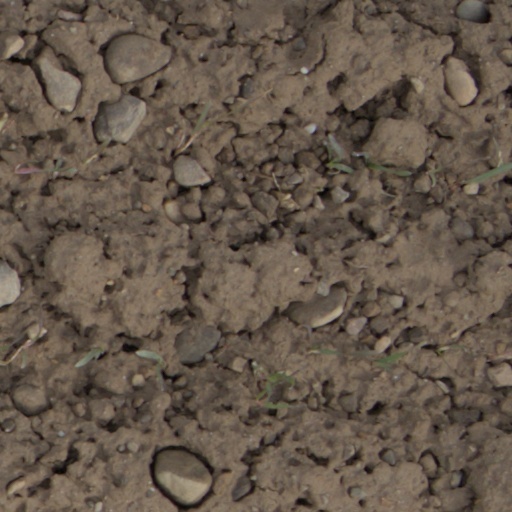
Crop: wheat